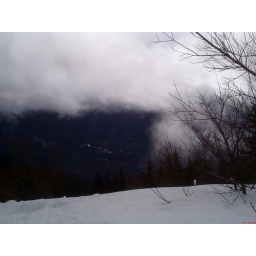
View from Mount Si when a rare cloud break came over the mountain (2/10/08)